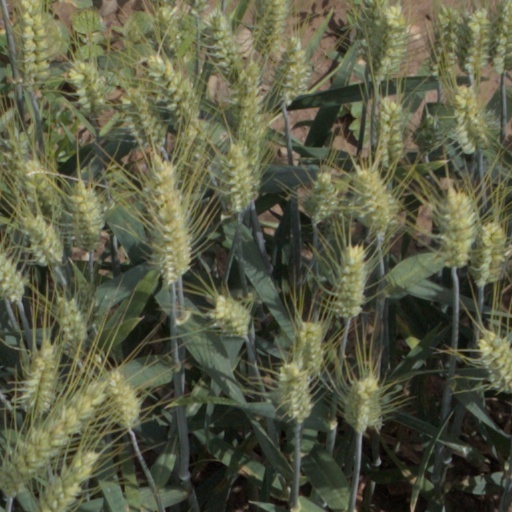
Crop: wheat